Annabelle Prölß

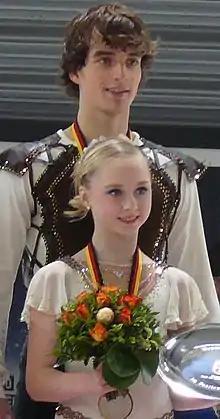
Annabelle Prölß and Ruben Blommaert at the 2013 German Championships

Annabelle Prölß (born 30 March 1999) is a German figure skater who is best known for her pairs career. With partner Ruben Blommaert, she is the 2013 Cup of Nice champion and 2013 German national senior champion. She has also competed in singles.